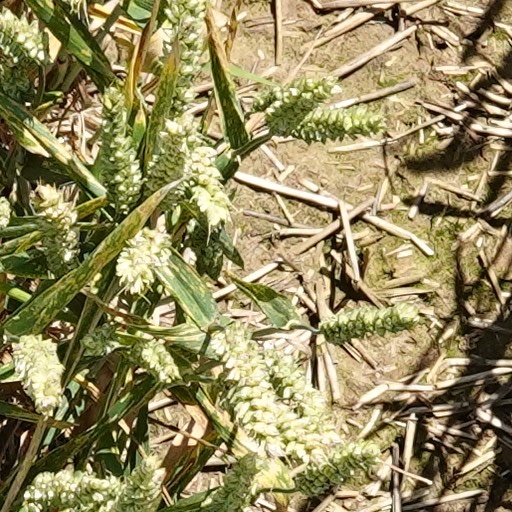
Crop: wheat